Andre Kurniawan Tedjono

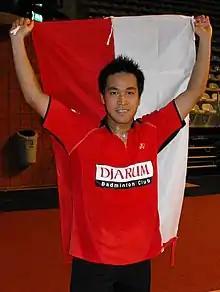

Andre Kurniawan Tedjono (born 7 December 1986) is an Indonesian badminton player who specializes in singles. Tedjono joined the PB Djarum club in 1998.